Gibney Beach

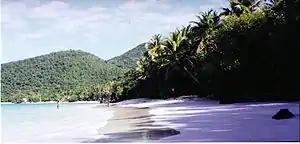
Gibney Beach in 1998

Gibney Beach, or Oppenheimer Beach, is a beach on Hawksnest Bay on northern Saint John in the United States Virgin Islands. The beach's names originate from Nancy Flagg Gibney and J. Robert Oppenheimer and their families, the owners of the beach in the mid-20th century. The beach has been mostly accessible to the public since its acquisition, and a community center has been created on the property, where Oppenheimer’s house used to be.